David Cain (character)

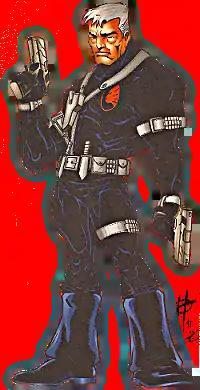
Interior artwork from " Secret Files & Origins" #1 (November 1999), art by Damion Scott

David Cain is a fictional character and supervillain appearing in American comic books published by DC Comics. Primarily associated with the Batman mythos, he is a master assassin and a former member of the League of Assassins. Cain first appeared in "Batman" #567 (July 1999), and was created by writer Kelley Puckett and artist Damion Scott.